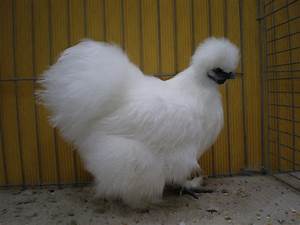
Label: gallina